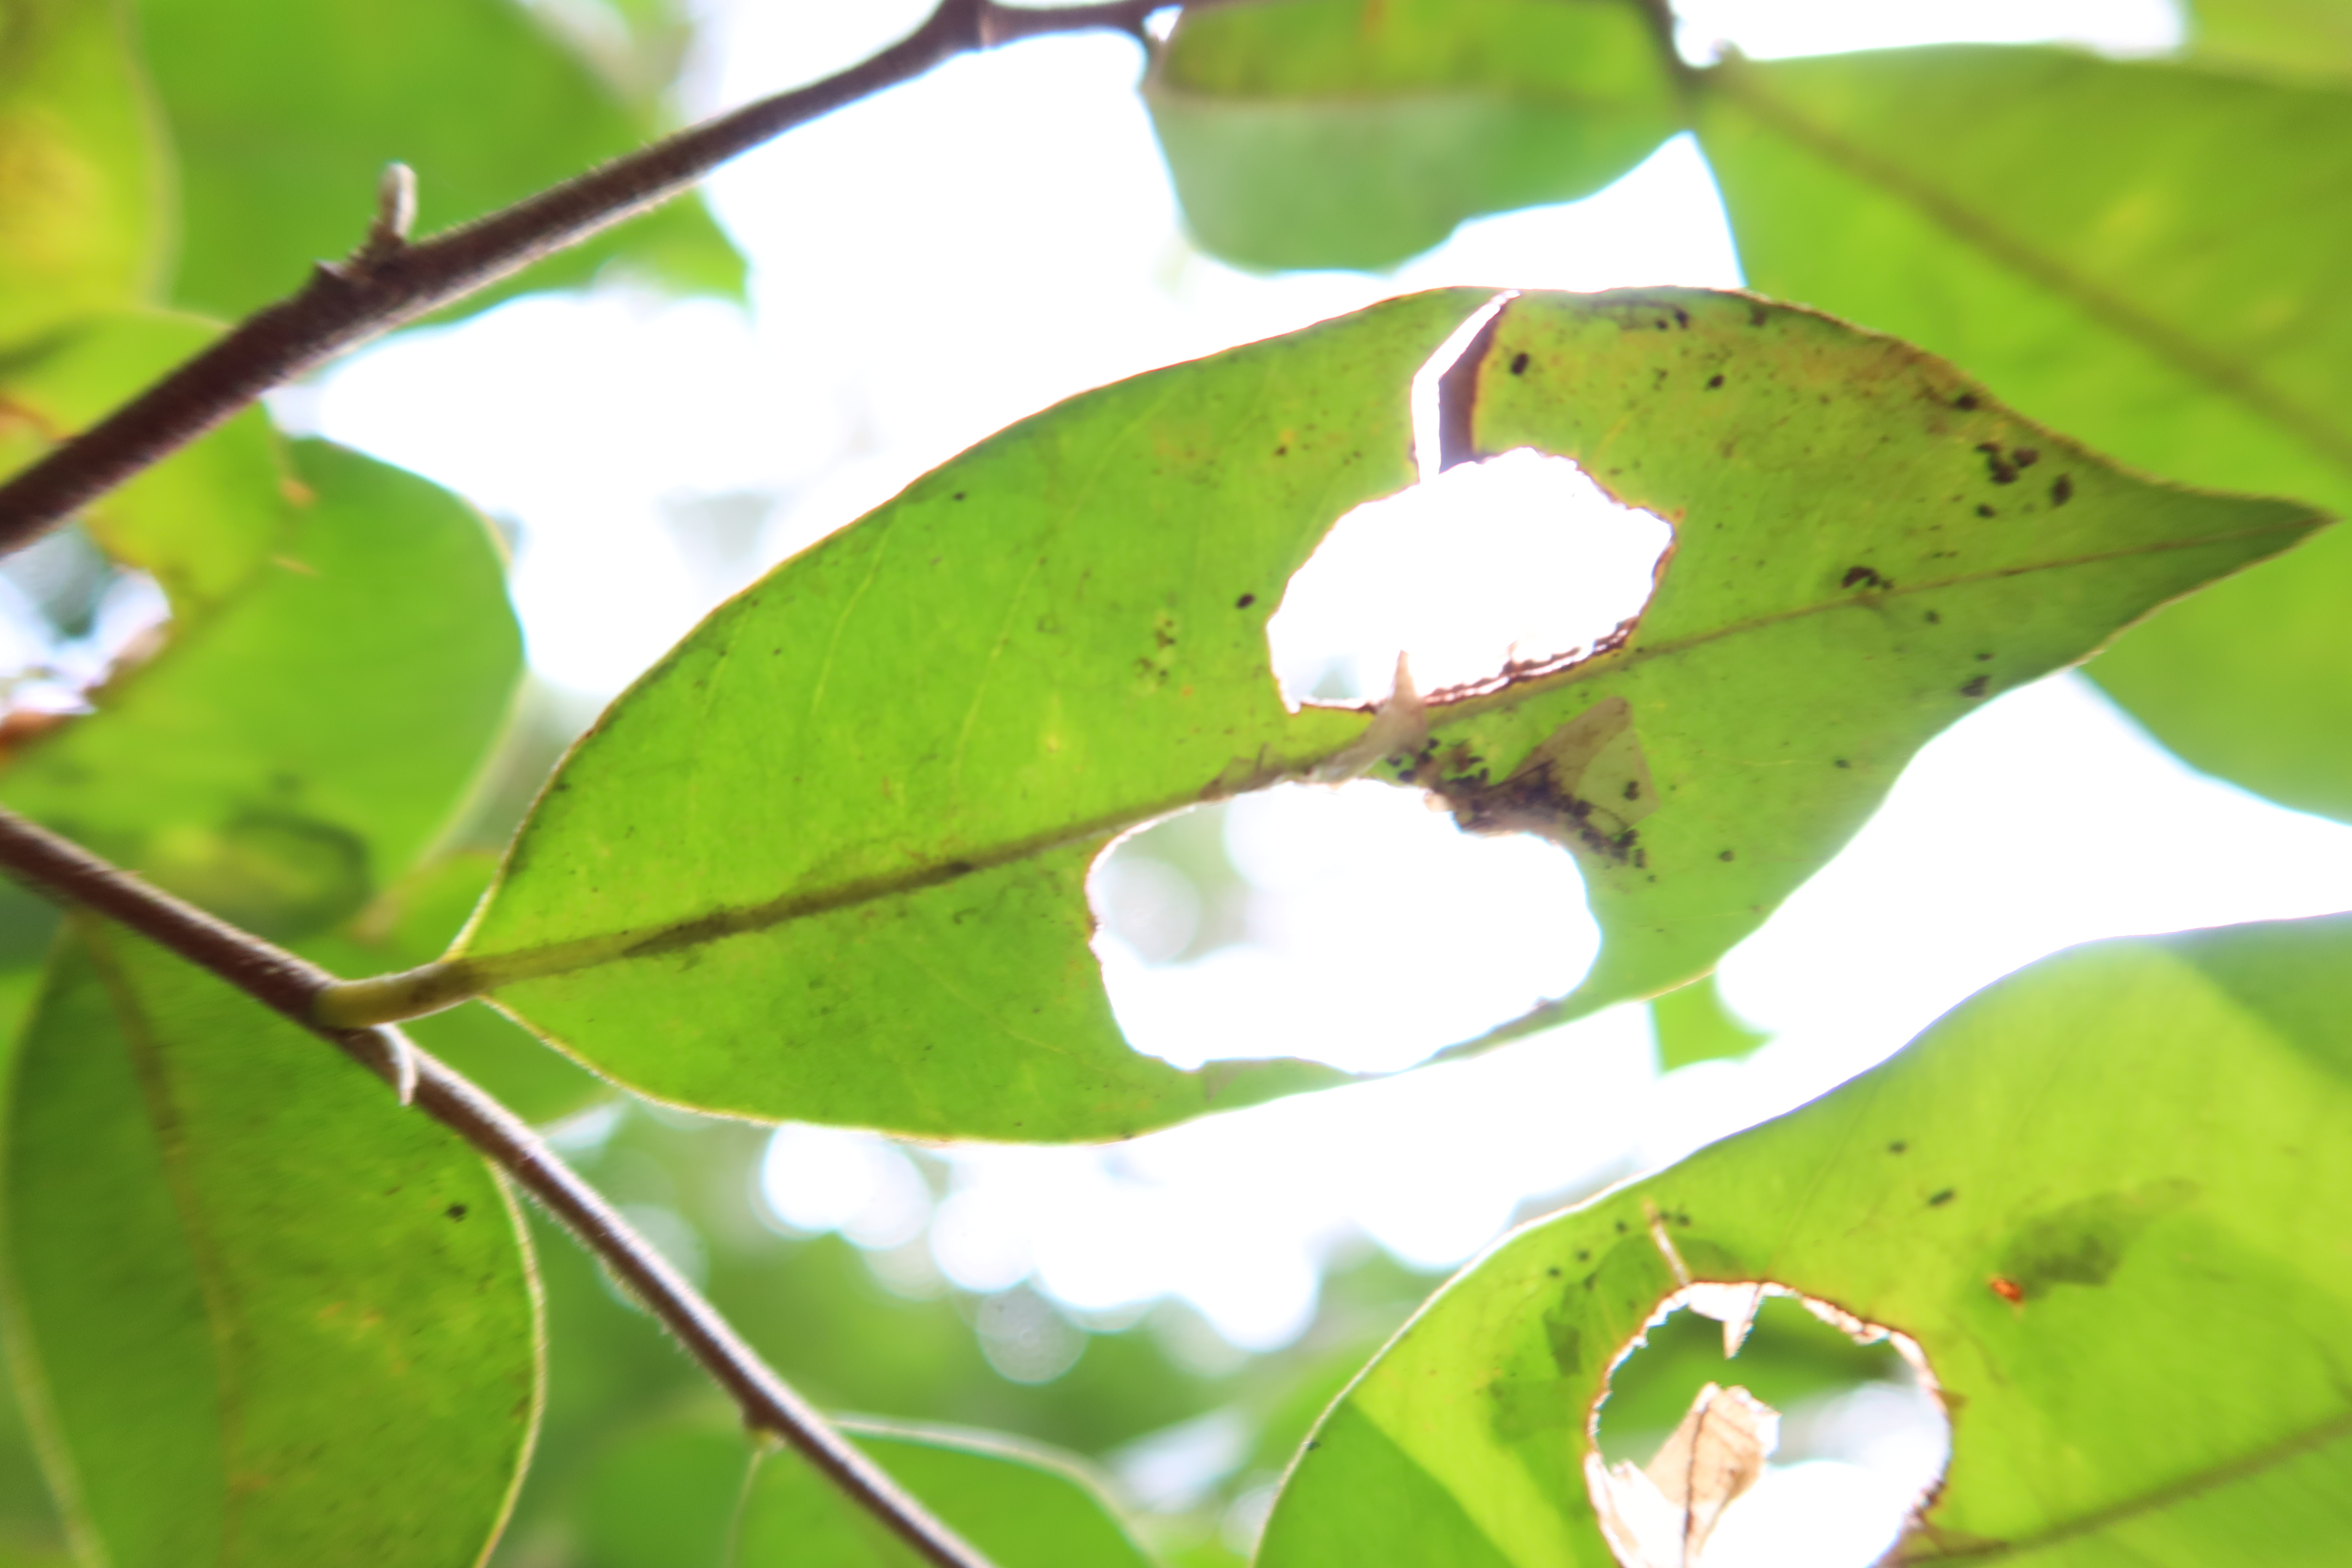
Label: Brown clumps